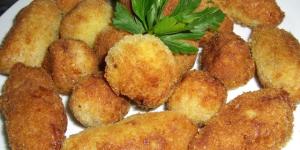
croquetas de oca